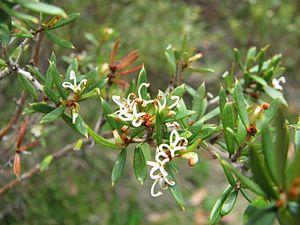
Grevillea australis est le seul Grevillea à pousser naturellement en Tasmanie. Il y a plusieurs variantes dans la nature et c'est donc une espèce d'aspect très variable.